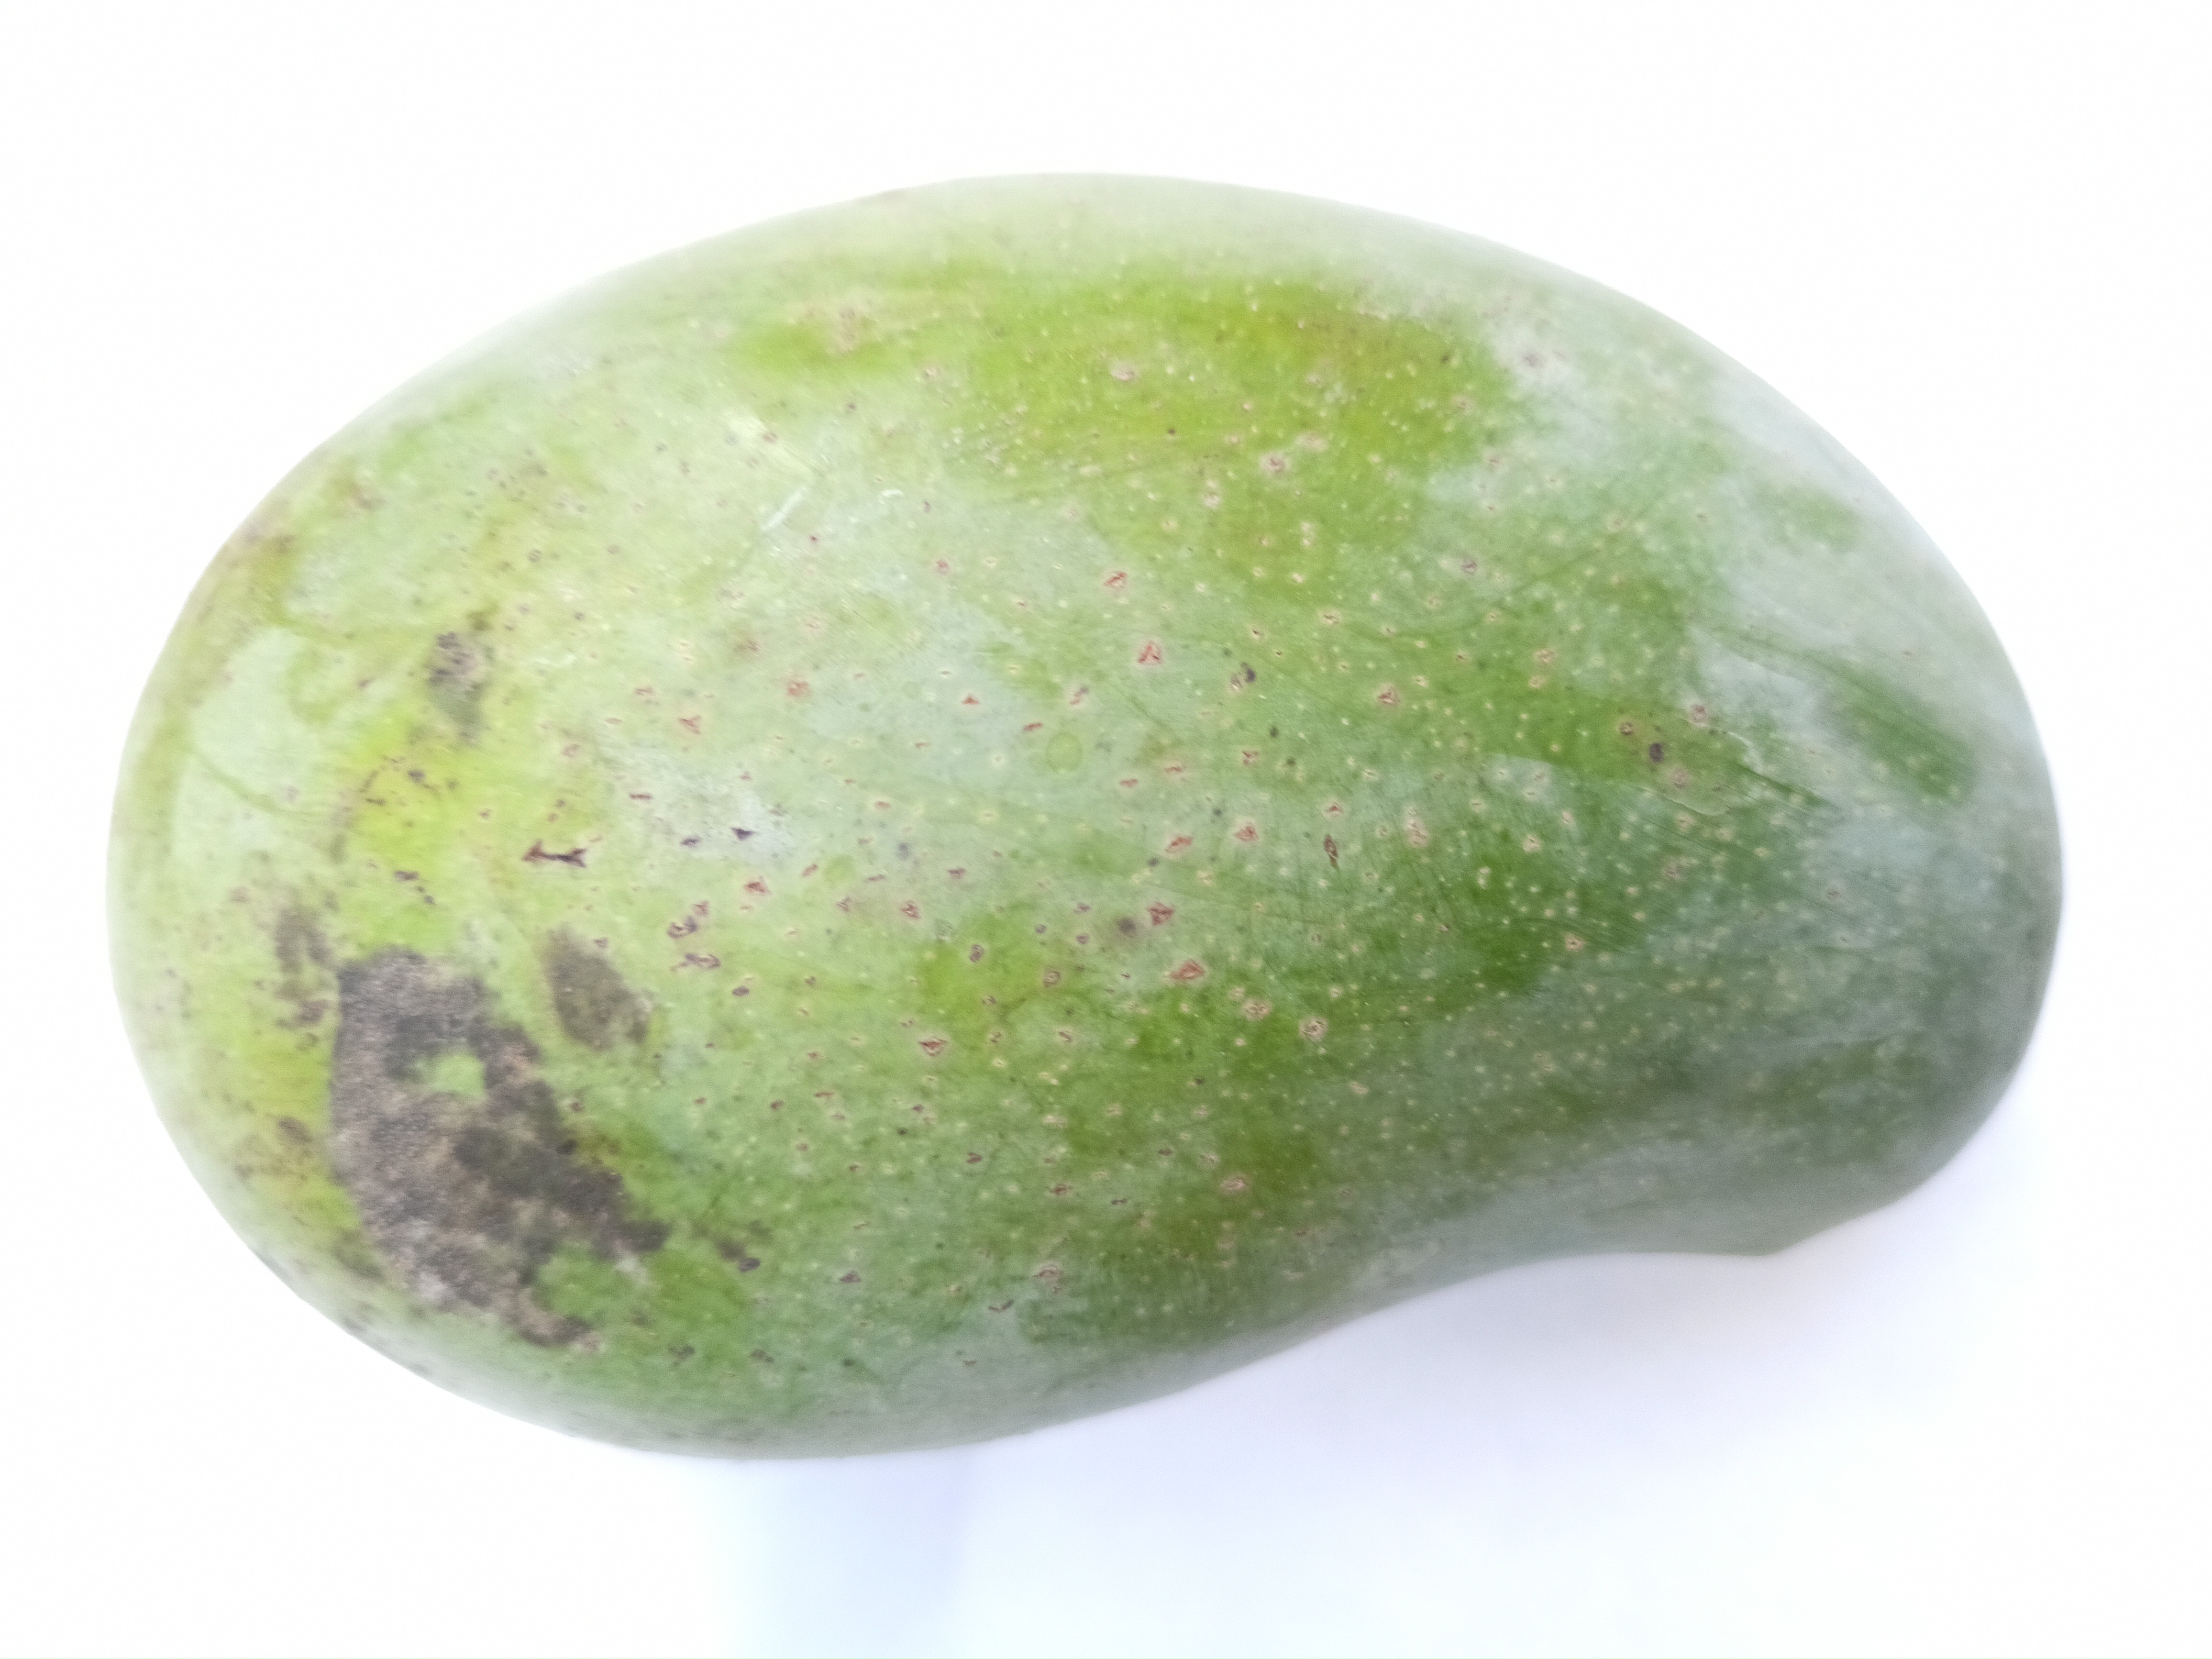
Mango variety: Amrapali